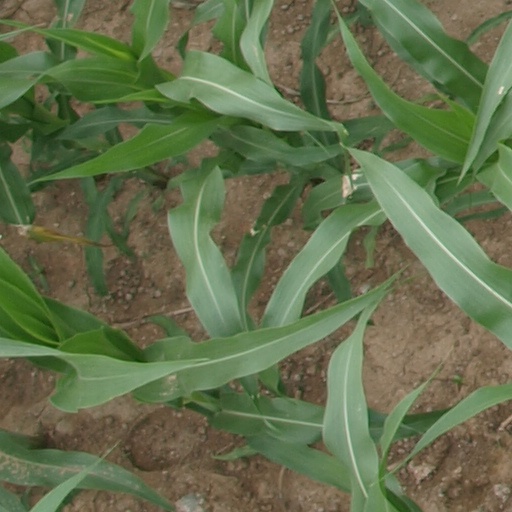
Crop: maize; corn